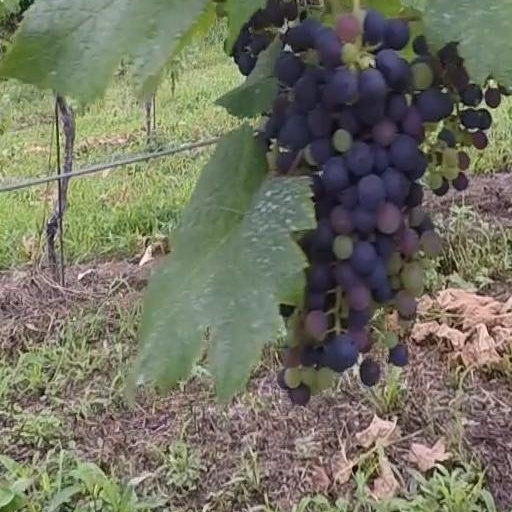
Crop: grape